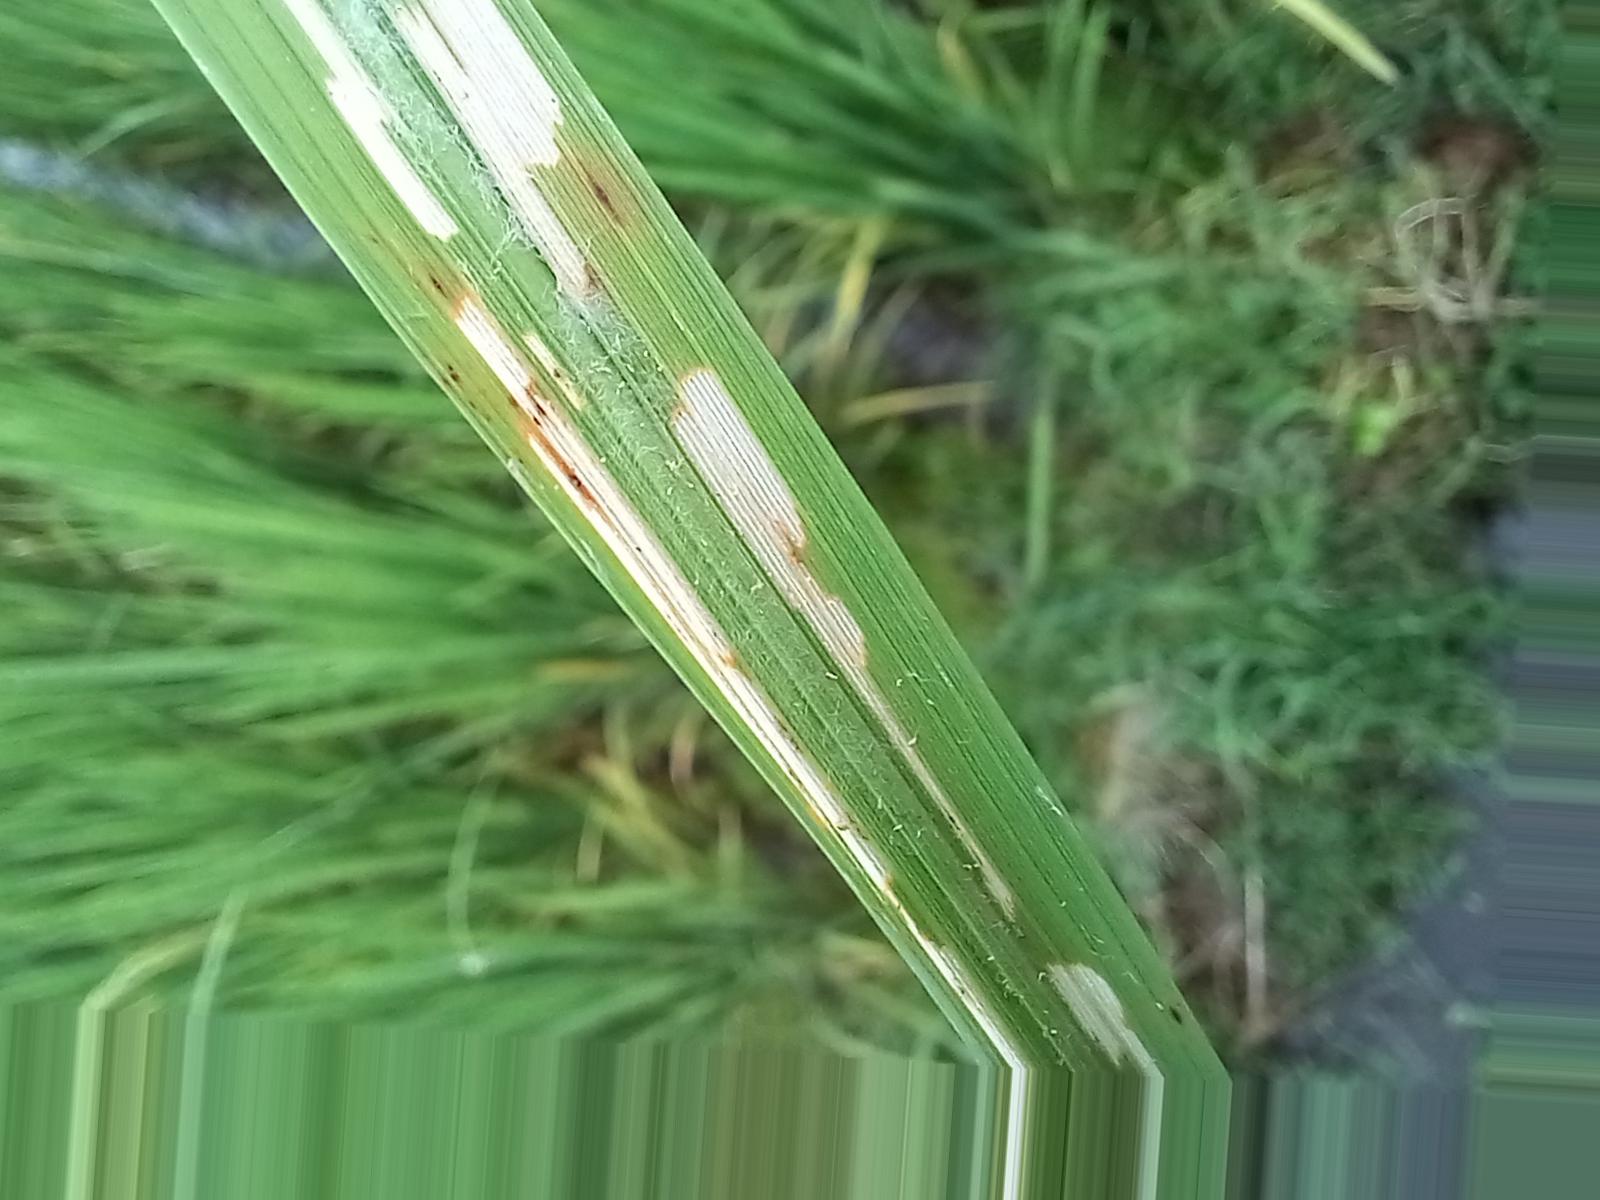
Nhãn: Sâu gai ( Hispa )